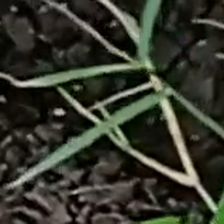
Weed species: Harali_(Cynodon_dactylon)